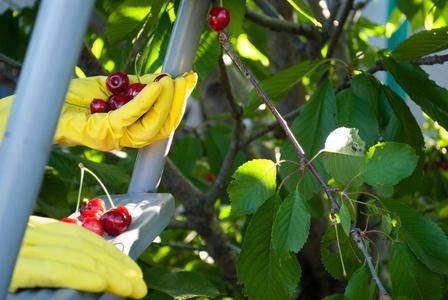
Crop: cherry
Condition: healthy